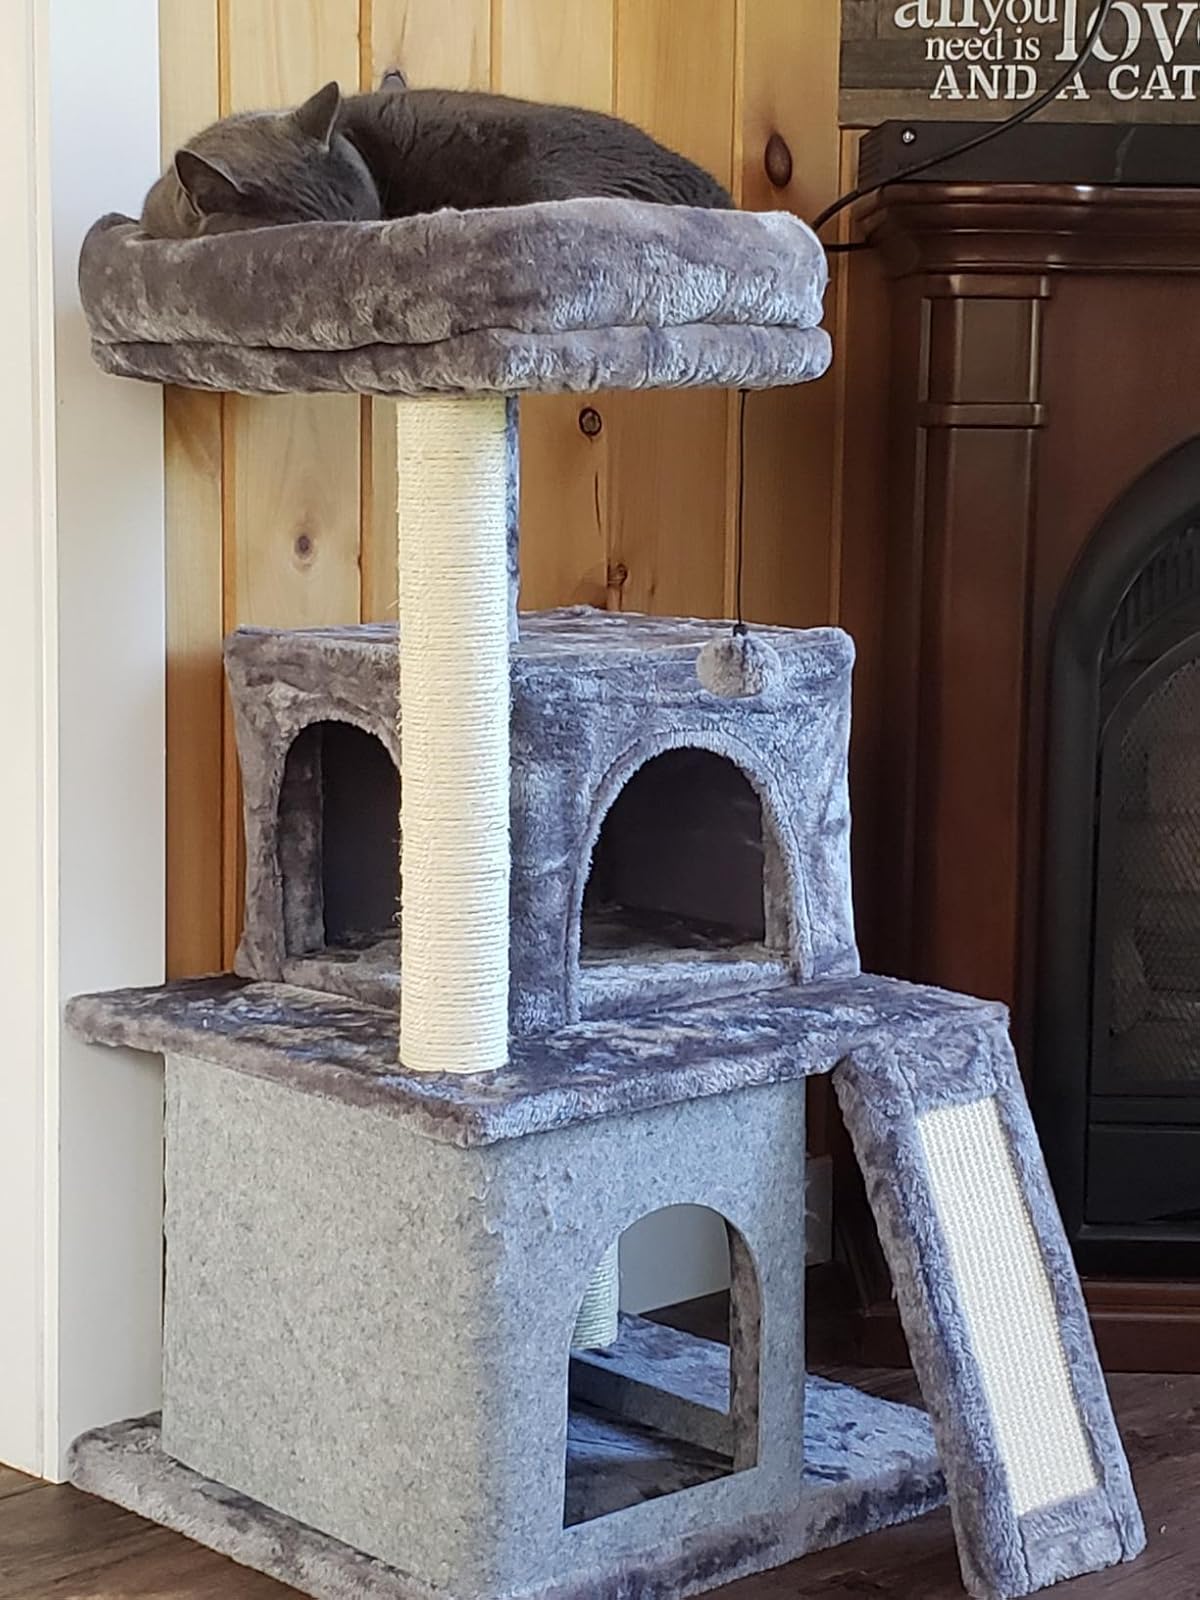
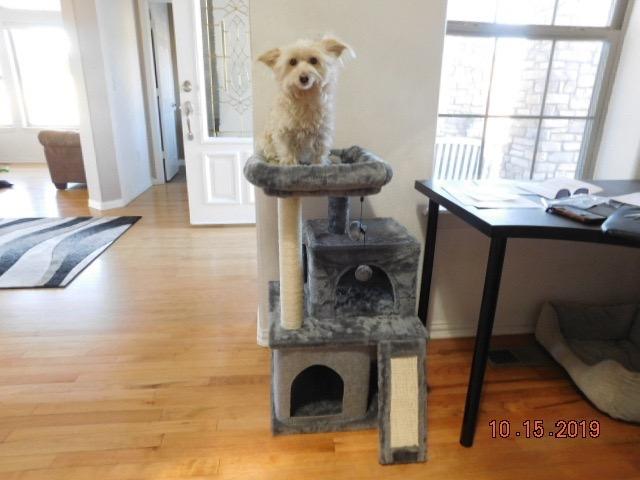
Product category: items_cat tree
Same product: yes